WHU – Otto Beisheim School of Management

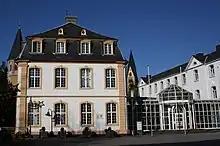
The Marienburg in Vallendar is the main building of WHU.

WHU was founded in 1984 by the Koblenz Chamber of Commerce as the "Wissenschaftliche Hochschule für Unternehmensführung", with preparations for the founding starting in 1983. Starting in 1986, the school began offering a doctoral studies program, and the process for offering postdoctoral studies began in 1997.